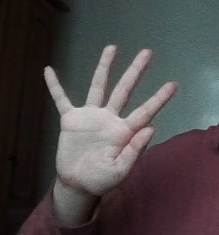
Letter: sheen